Visual arts

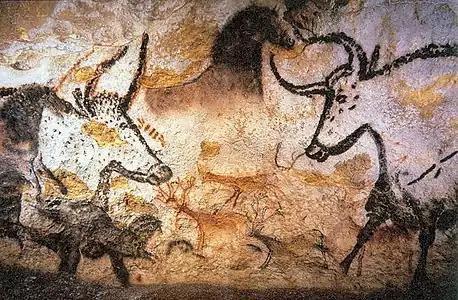
Lascaux painting

The visual arts are art forms such as painting, drawing, printmaking, sculpture, ceramics, photography, video, image, filmmaking, design, crafts, and architecture. Many artistic disciplines such as performing arts, conceptual art, and textile arts, also involve aspects of the visual arts, as well as arts of other types. Within the visual arts, the applied arts, such as industrial design, graphic design, fashion design, interior design, and decorative art are also included.